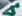
Number: 4